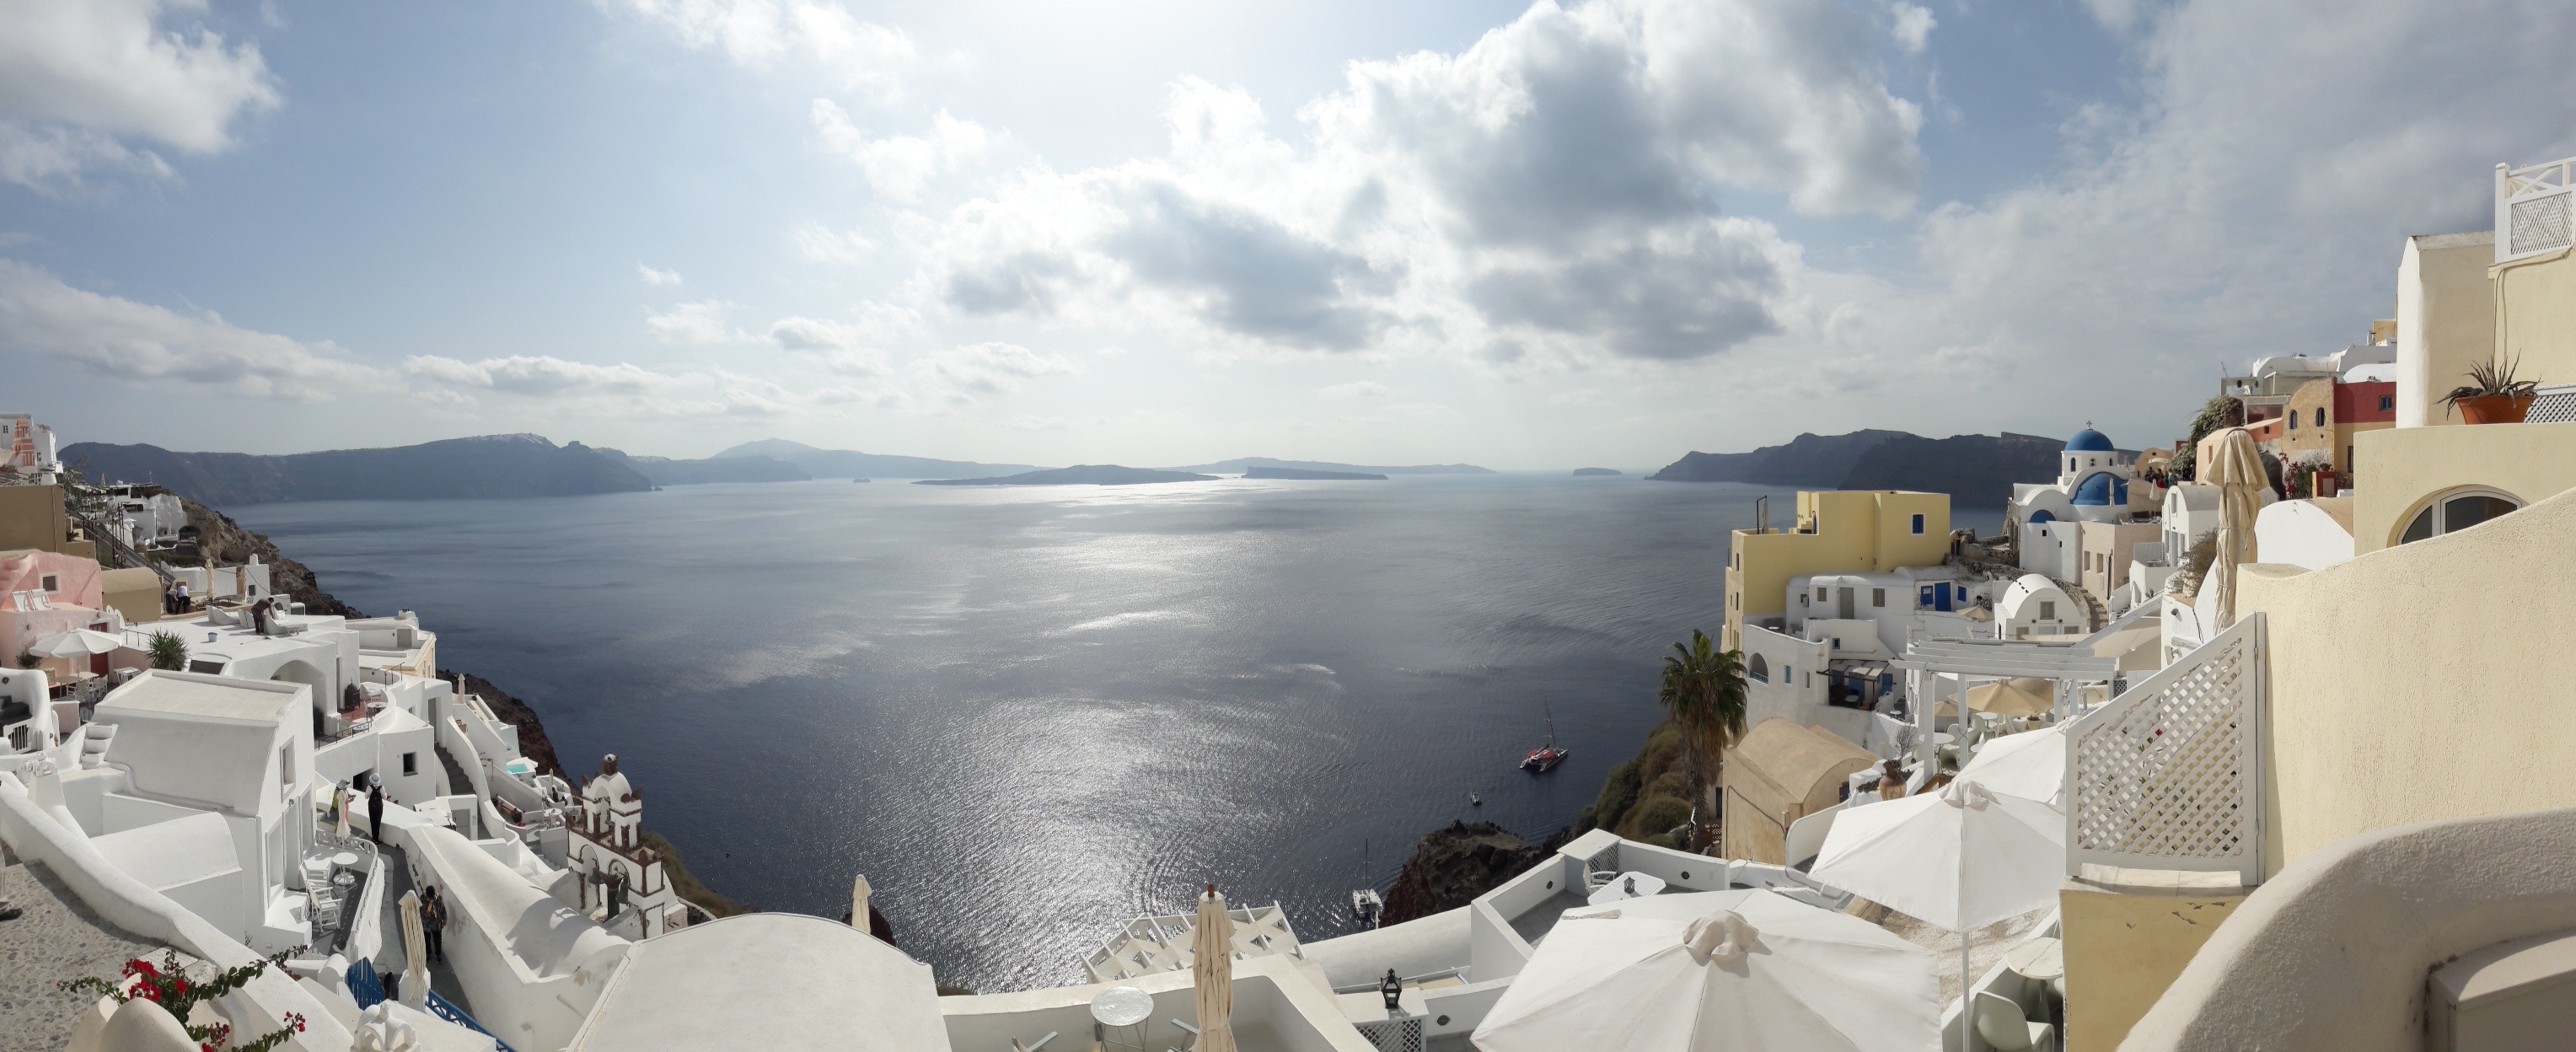
landscape, sea, coast, snow, winter, vacation, travel, mediterranean, holiday, volcano, island, tourism, santorini, resort, greece, caldera, mediterranean sea, oia